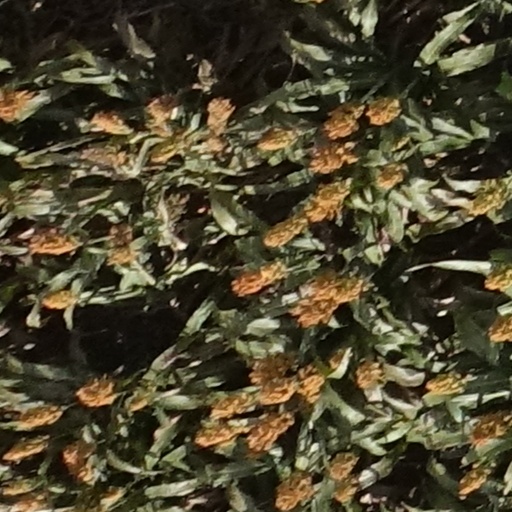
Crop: sorghum